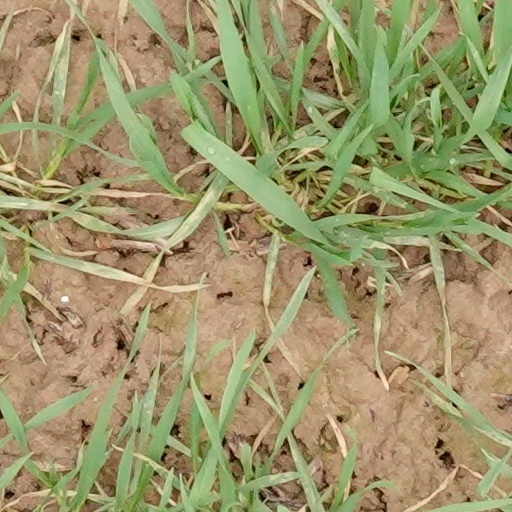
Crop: wheat